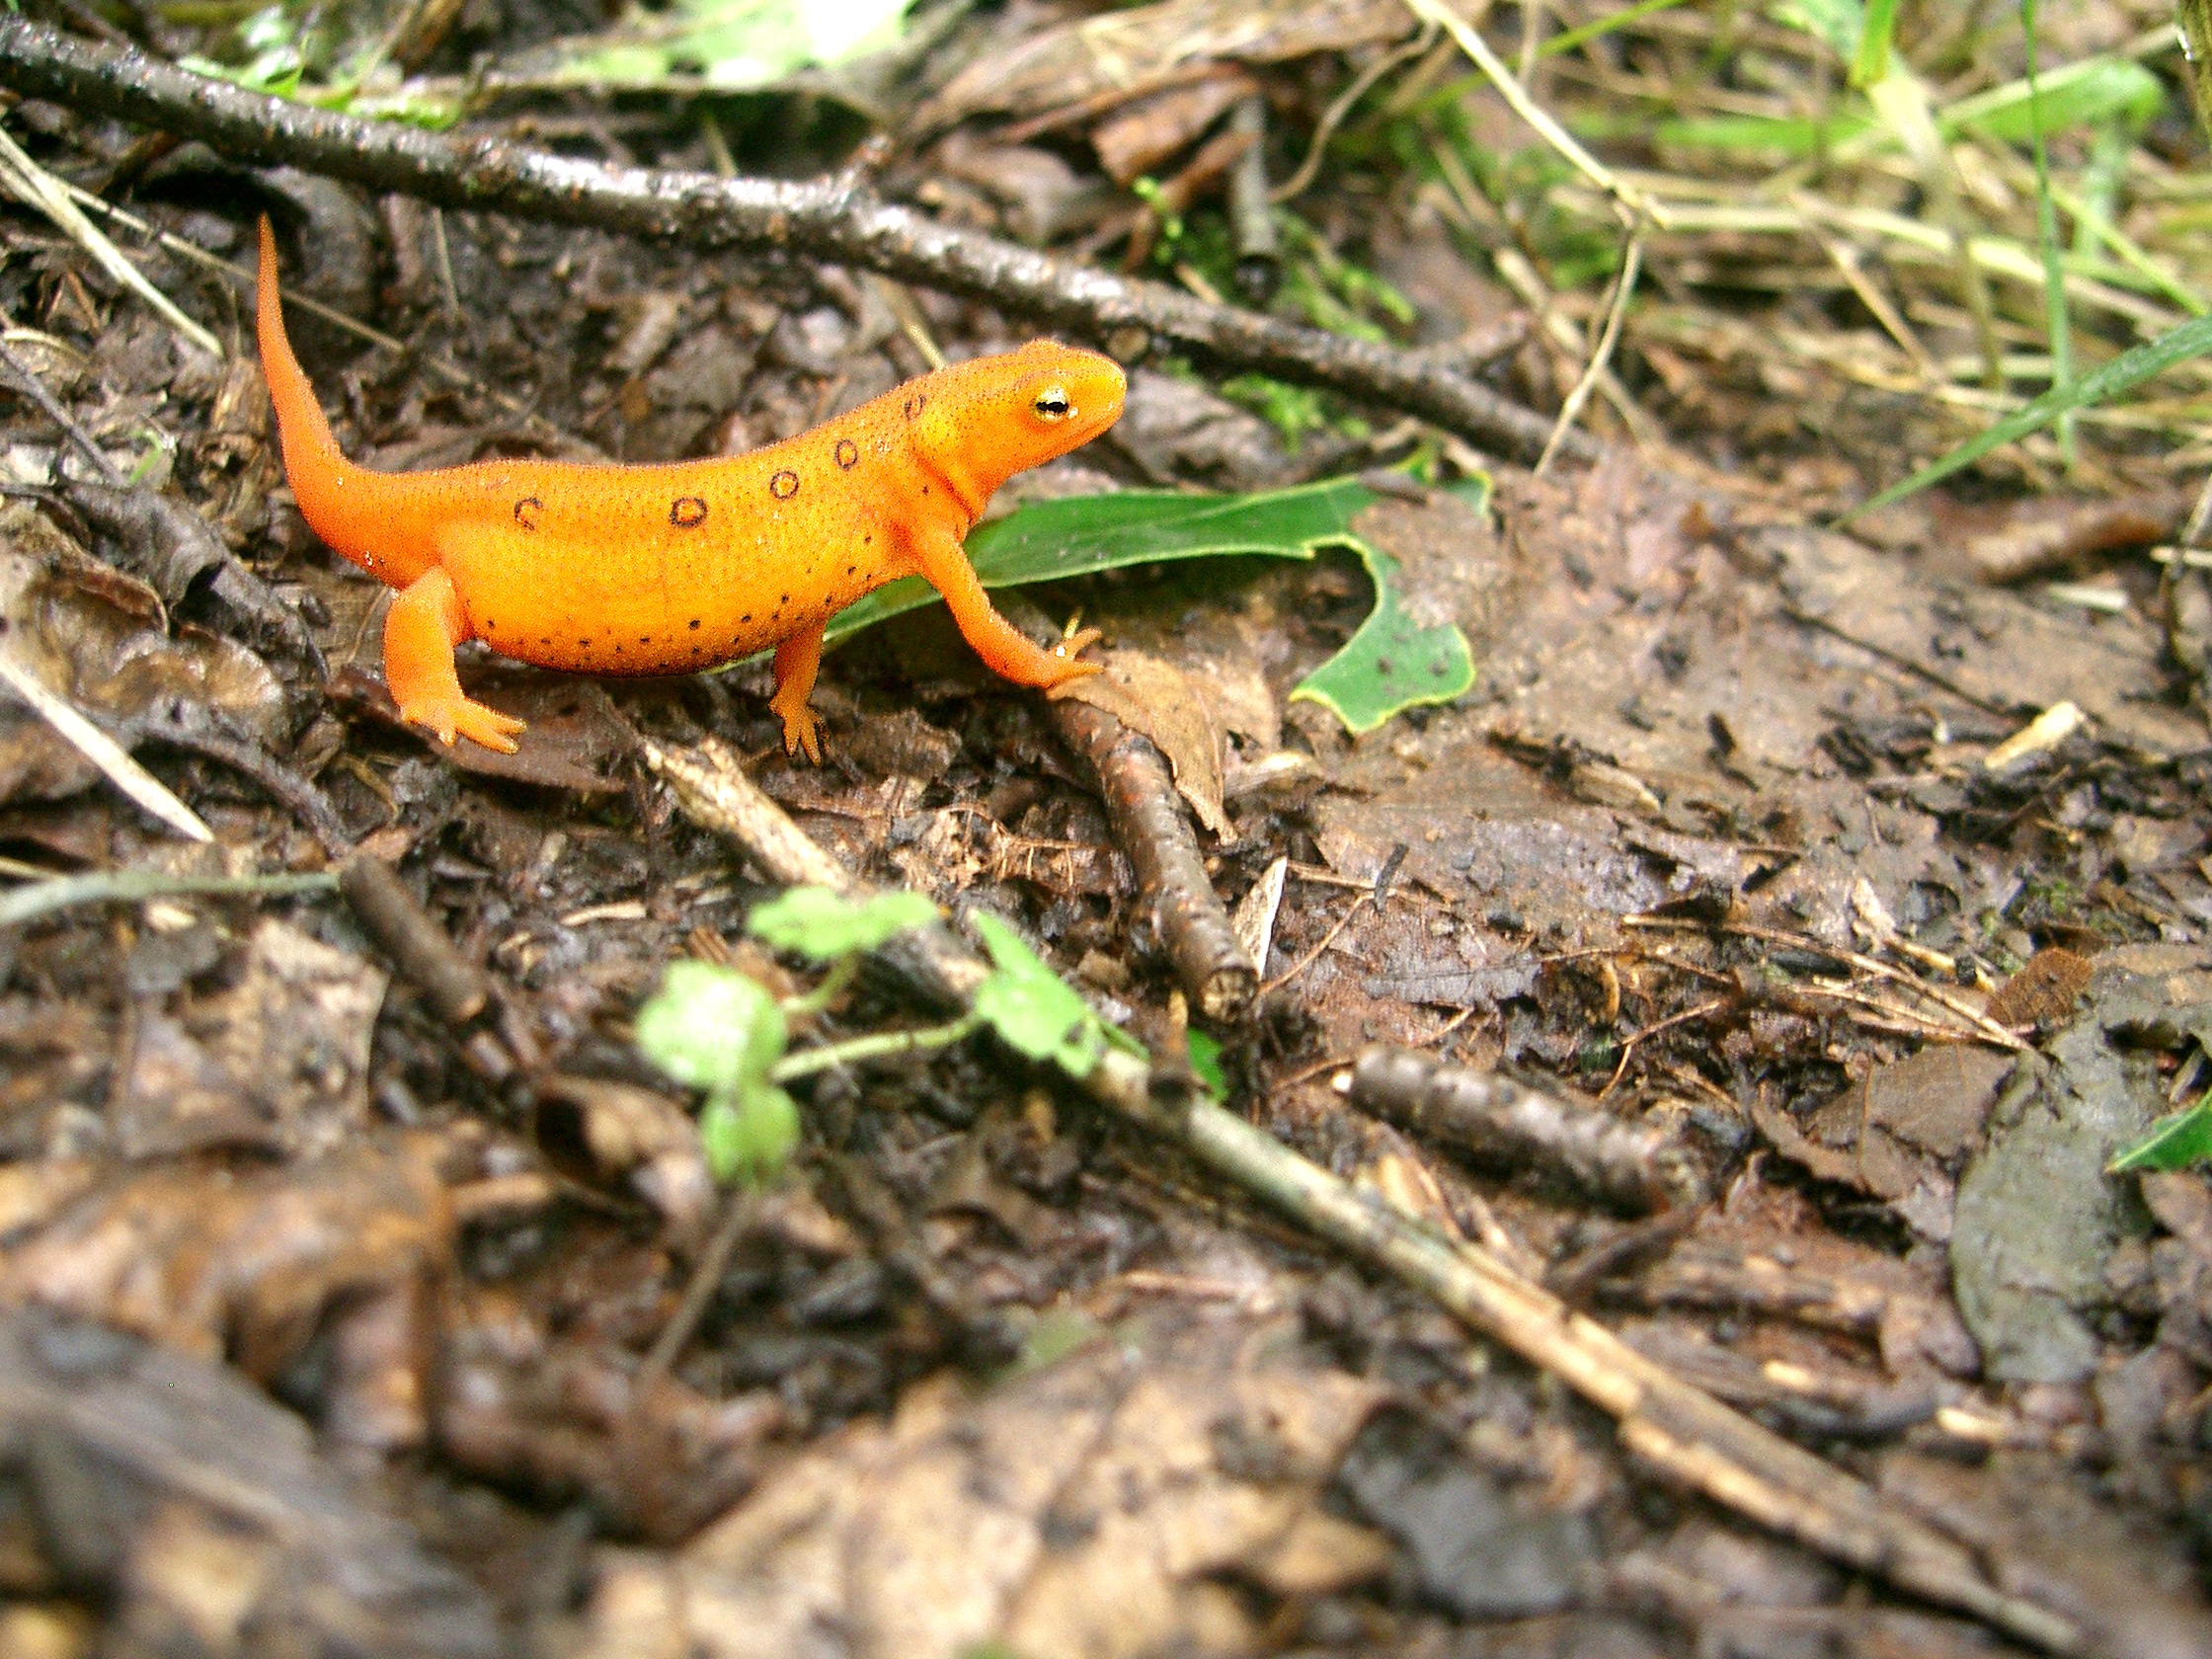
animal, wildlife, orange, amphibian, fauna, vertebrate, newt, salamander, salamandra, lacerta, appalachian trail, salamandridae, lacertidae, lissotriton, smooth newt, eastern newt, red eft, european fire salamander